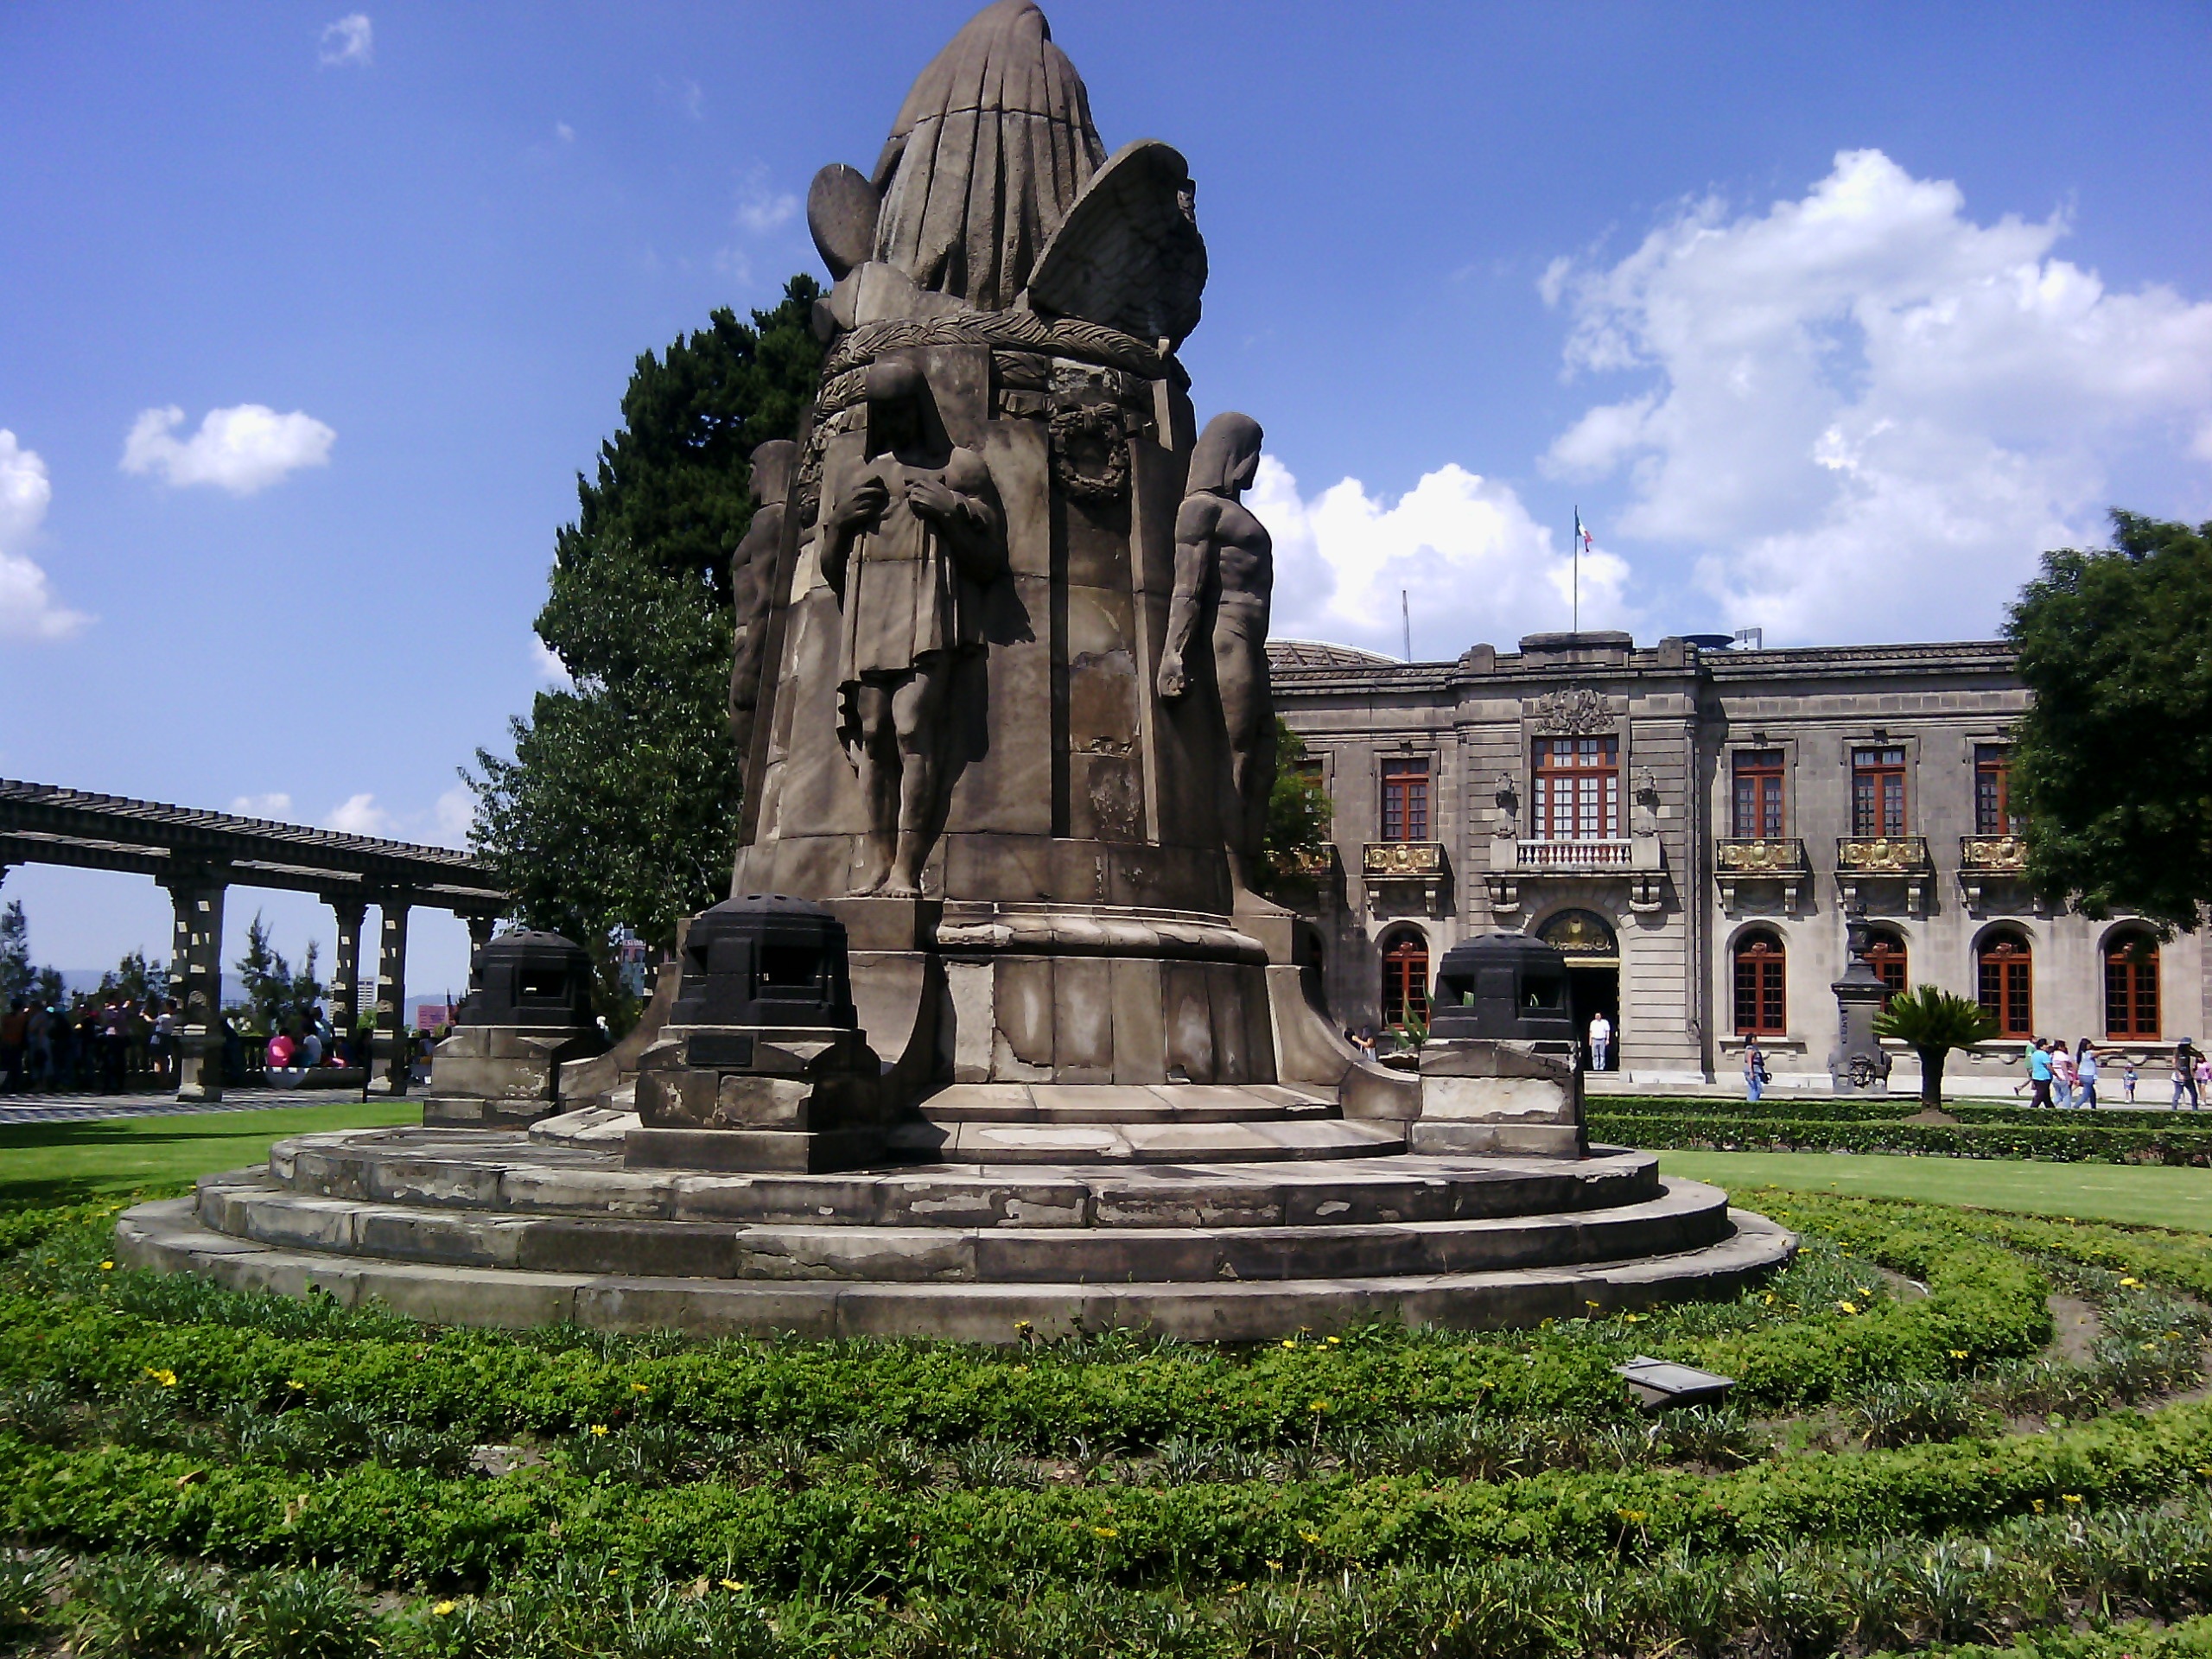
monument, statue, museum, plaza, castle, landmark, memorial, mexico, history, town square, estate, water feature, historic site, chapultepec, ancient history, chapultepec castle